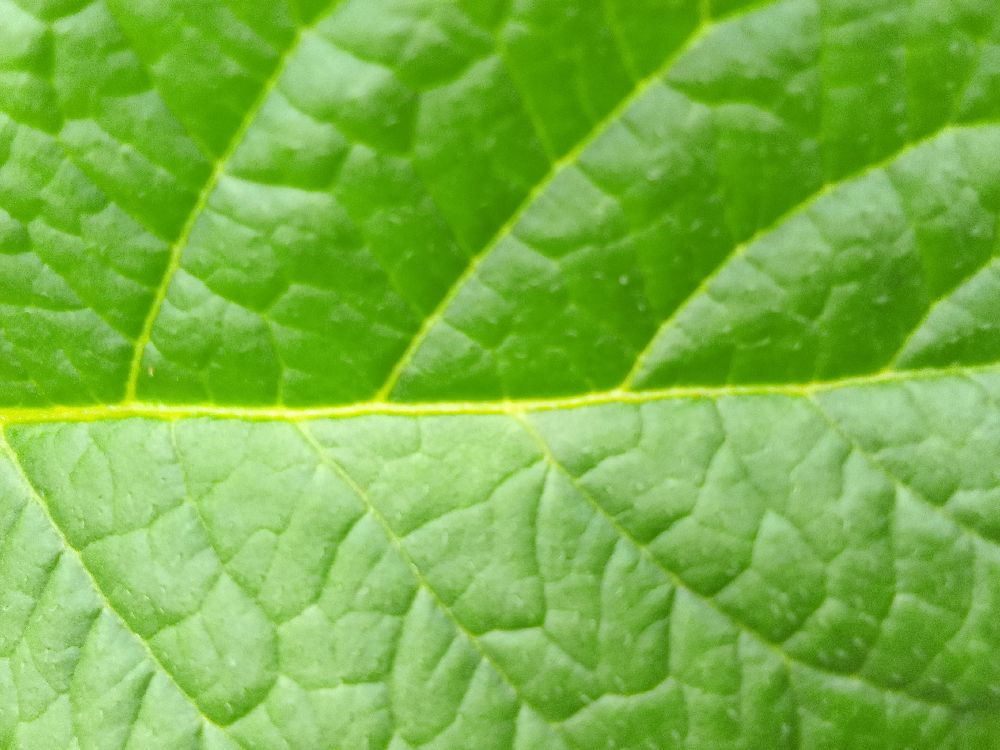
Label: Healthy